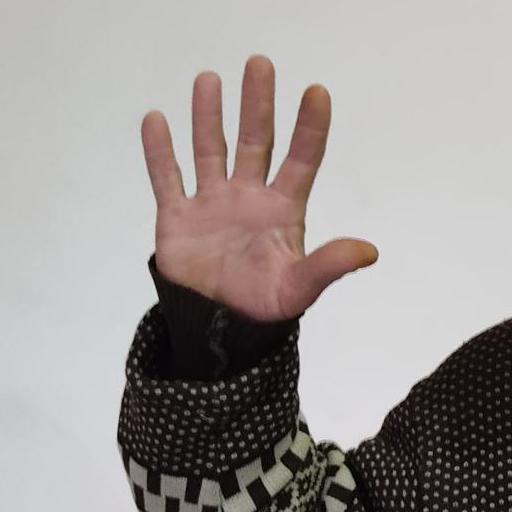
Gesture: palm